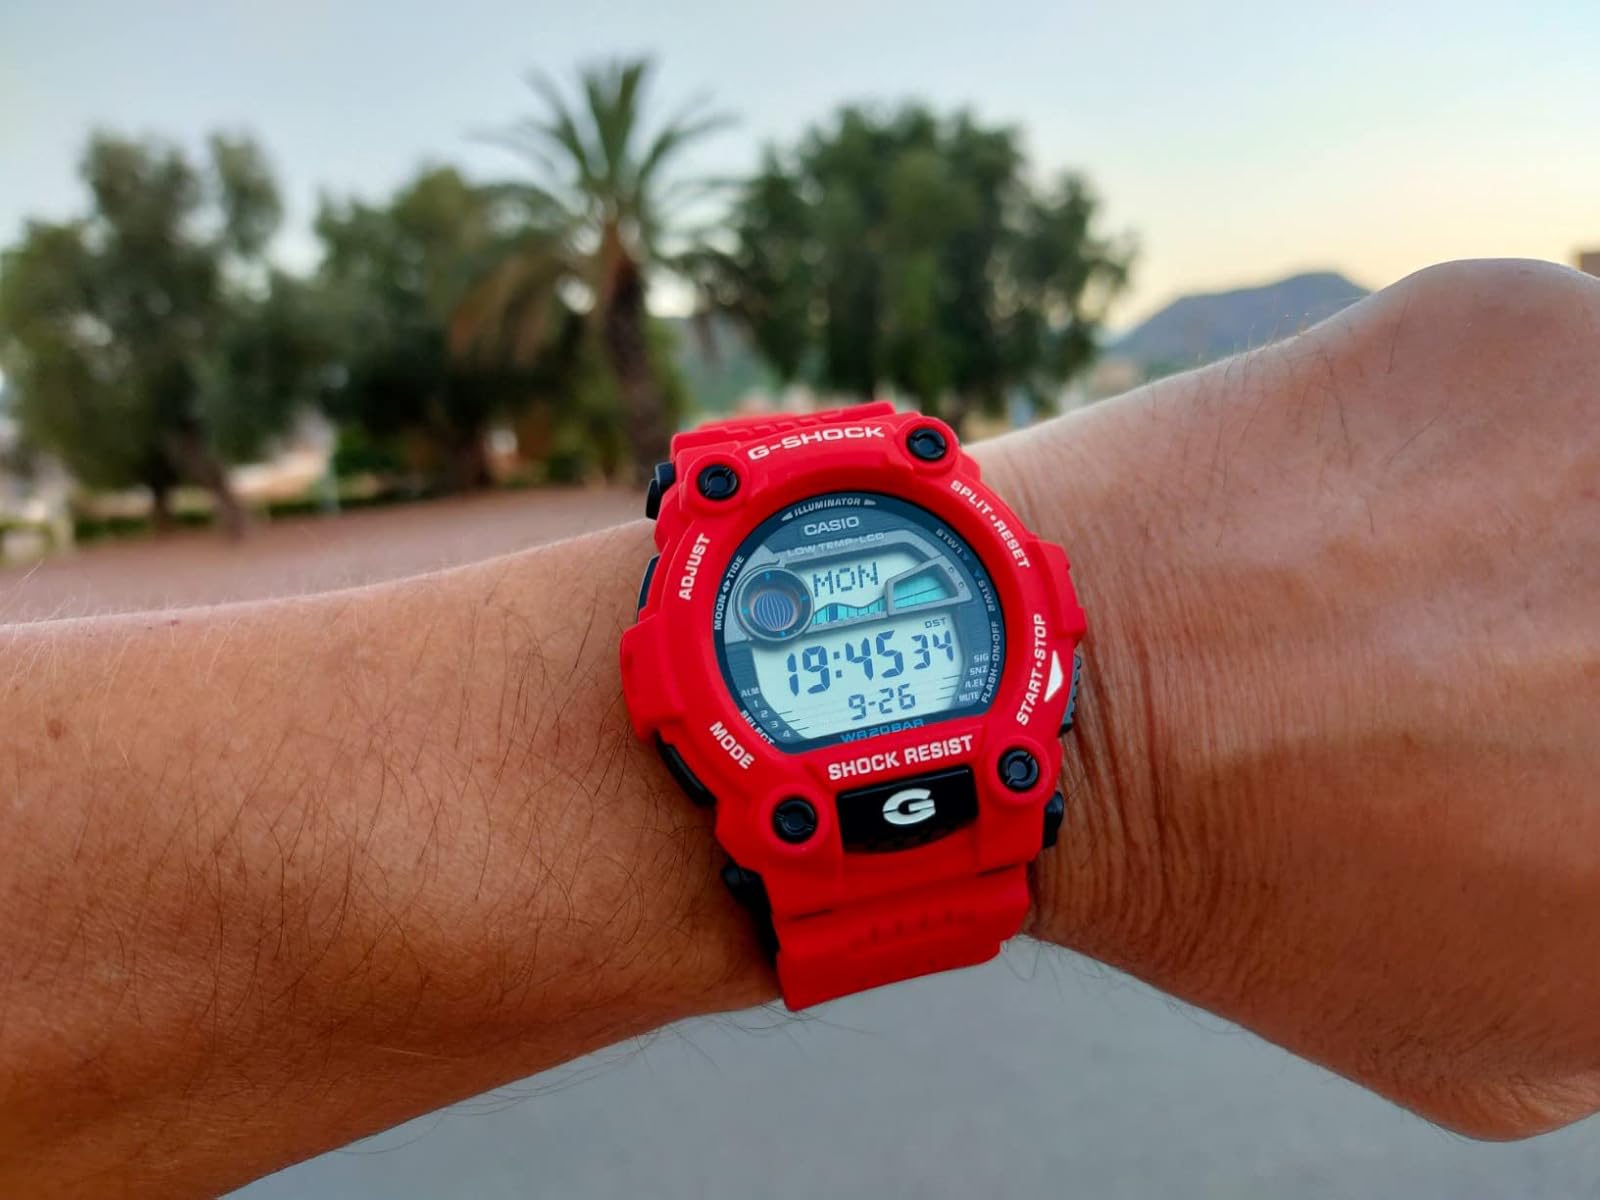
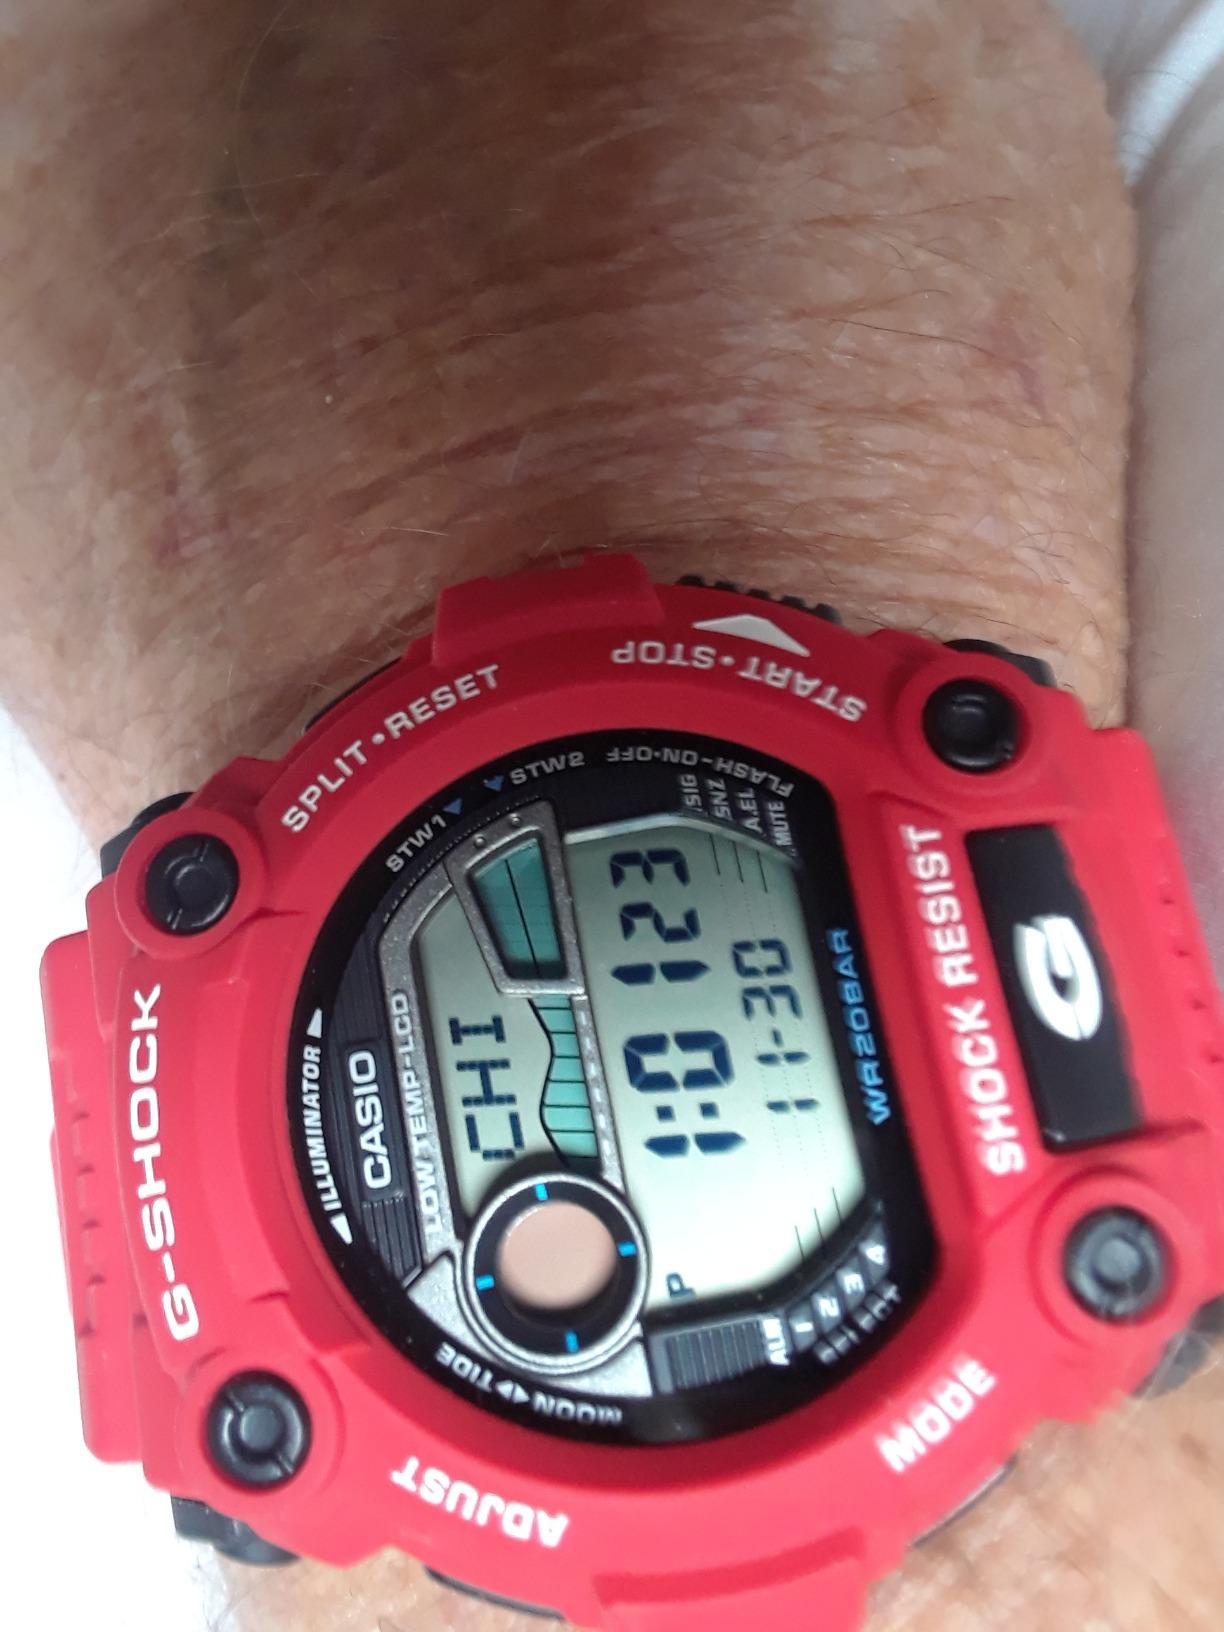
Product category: accessories_watch
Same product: yes